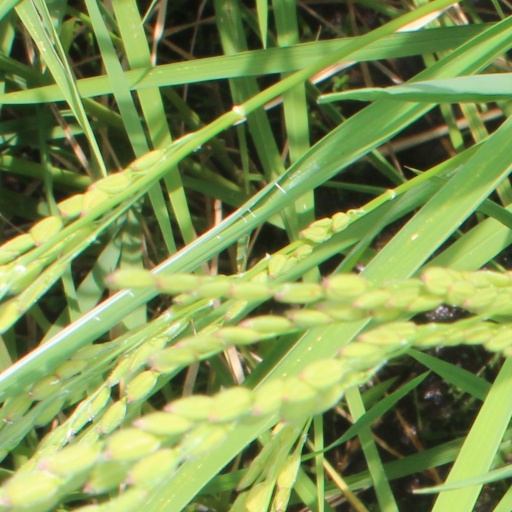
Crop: rice